God Help the Outcasts

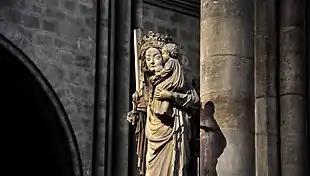
The statue of the Virgin of Paris in the Cathedral of Notre-Dame in Paris

In terms of character development, "God Help the Outcasts" establishes Esmeralda as a "thoughtful, empathetic" character, "worthy of our compassion," "developing Esmeralda's character" while "depict[ing] the rest of the Paris commonfolk as simple and selfish, asking for wealth and fame for themselves while Esmeralda prays for the salvation of the Gypsy race." In "", author Sean Griffin observed that "the more respectable parishioners pray for wealth, fame and glory." According to Annalee R. Ward, author of "Mouse Morality: The Rhetoric of Disney Animated Film", "God Help the Outcasts" is a "tender prayer-song" in which "Esmeralda expresses a heart full of concern for others, which ultimately Quasimodo mistakes as a heart for him." Esmeralda is "bathed in colored light from the stained glass window" as "God’s light shines down upon Esmeralda" via a rose window. Initially, the song does not specify to whom the prayer is being recited – Mary, Jesus or God. It does, however, suggest that both Mary and Jesus are former outcasts, much like Esmeralda herself. In "The Disney Middle Ages: A Fairy-Tale and Fantasy Past", author Tison Pugh described Esmeralda as "latently or innately Christian."